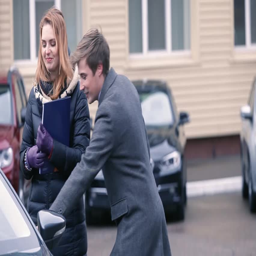
the guy helps the girl to get into the car